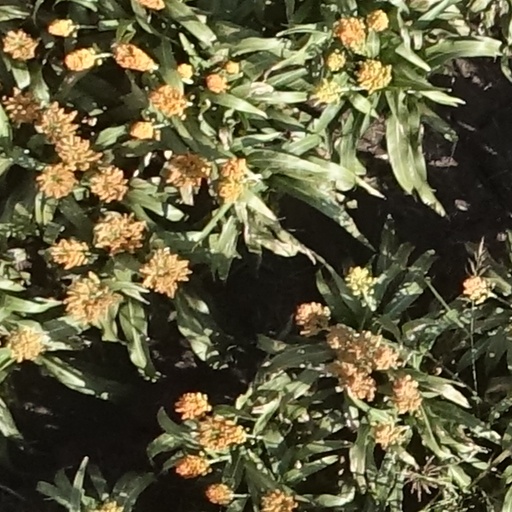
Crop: sorghum